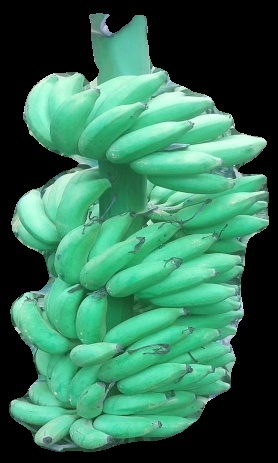
Variety: elakki-bale
Grade: grade1